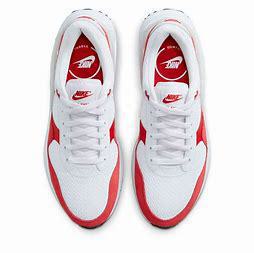
Brand: Nike
Model: Air Max Systm